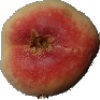
Label: Peach Flat 1